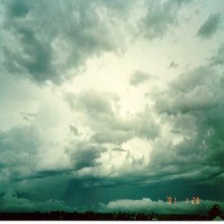
Cloud type: Stratus